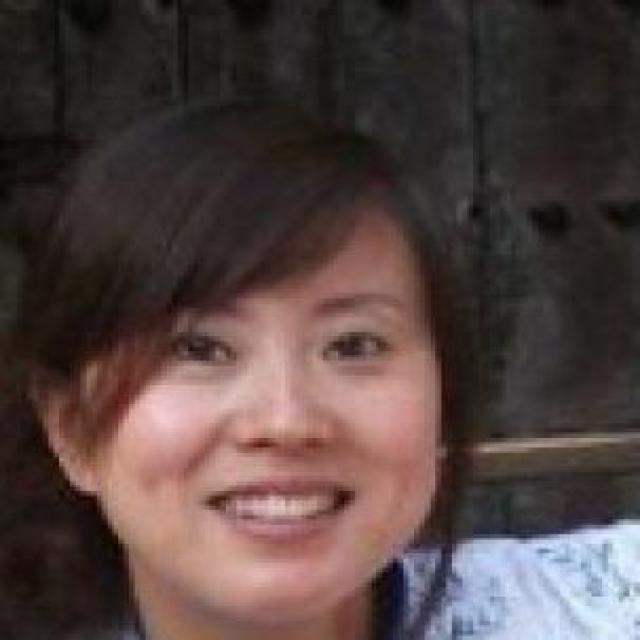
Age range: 21-44